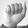
ASL letter: A